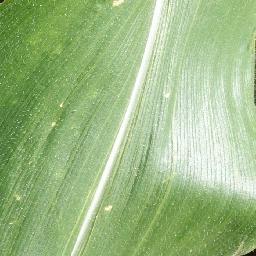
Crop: corn
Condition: (maize)_healthy